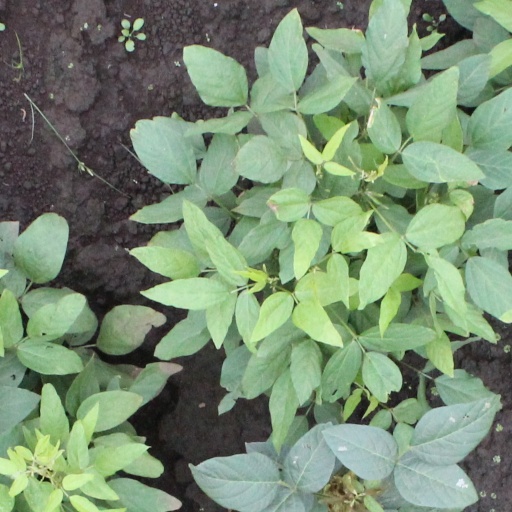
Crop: soybean